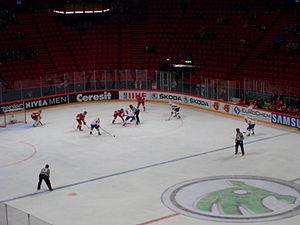
Le 77ᵉ championnat du monde de hockey sur glace se dispute en Suède et en Finlande du 3 mai au 19 mai 2013 dans les villes de Stockholm et Helsinki. Il est remporté par la Suède, qui bat la Suisse en finale. La Suède remporte ainsi son neuvième titre mondial et devient la première nation hôte à être championne du monde depuis l'Union soviétique en 1986. La Suisse, qui dispute la première finale de son histoire, remporte sa deuxième médaille d'argent après celle de 1935 et sa première médaille depuis 1953.